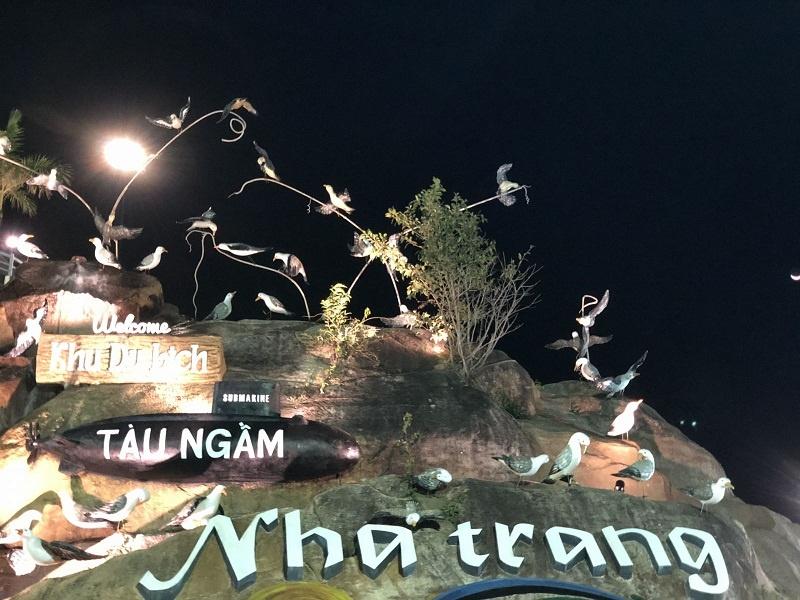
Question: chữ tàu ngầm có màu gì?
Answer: có màu trắng